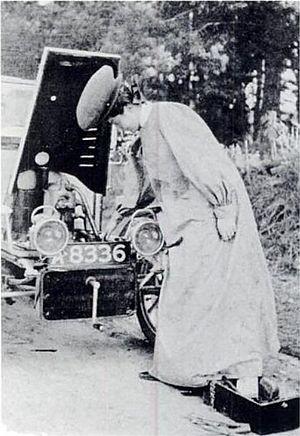
Dorothy Elizabeth Lewitt née Dorothy Elizabeth Levi, née le 5 janvier 1882 dans le district de Hackney et morte le 17 mai 1922 à Marylebone, Grand Londres, dite The fastest girl on Earth, ou encore The Champion Lady Motorist of the World, était une pilote automobile anglaise, pionnière en la matière, aviatrice et également championne de motonautisme. Elle remporta deux records du monde de vitesse terrestre féminins. Après sa carrière sportive elle est devenue journaliste.